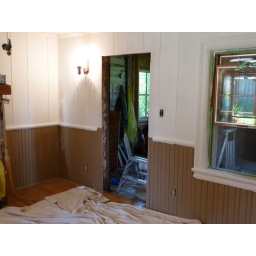
Bowrin living room in the summer of 2010 after the install of the pine floor but during the install of the oak door and painting.